Slickenside

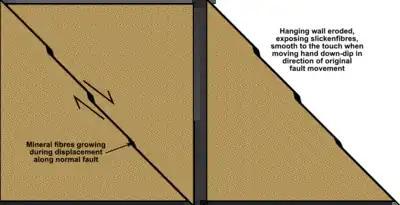
How slickenfibre steps form and show sense of movement on a fault.

The fault plane may be coated by mineral fibres that grew in during the fault movement, known as "slickenfibres". Due to irregularities in the fault plane, exposed slickenfibres typically have a stepped appearance that can be used to determine the sense of movement across the fault.